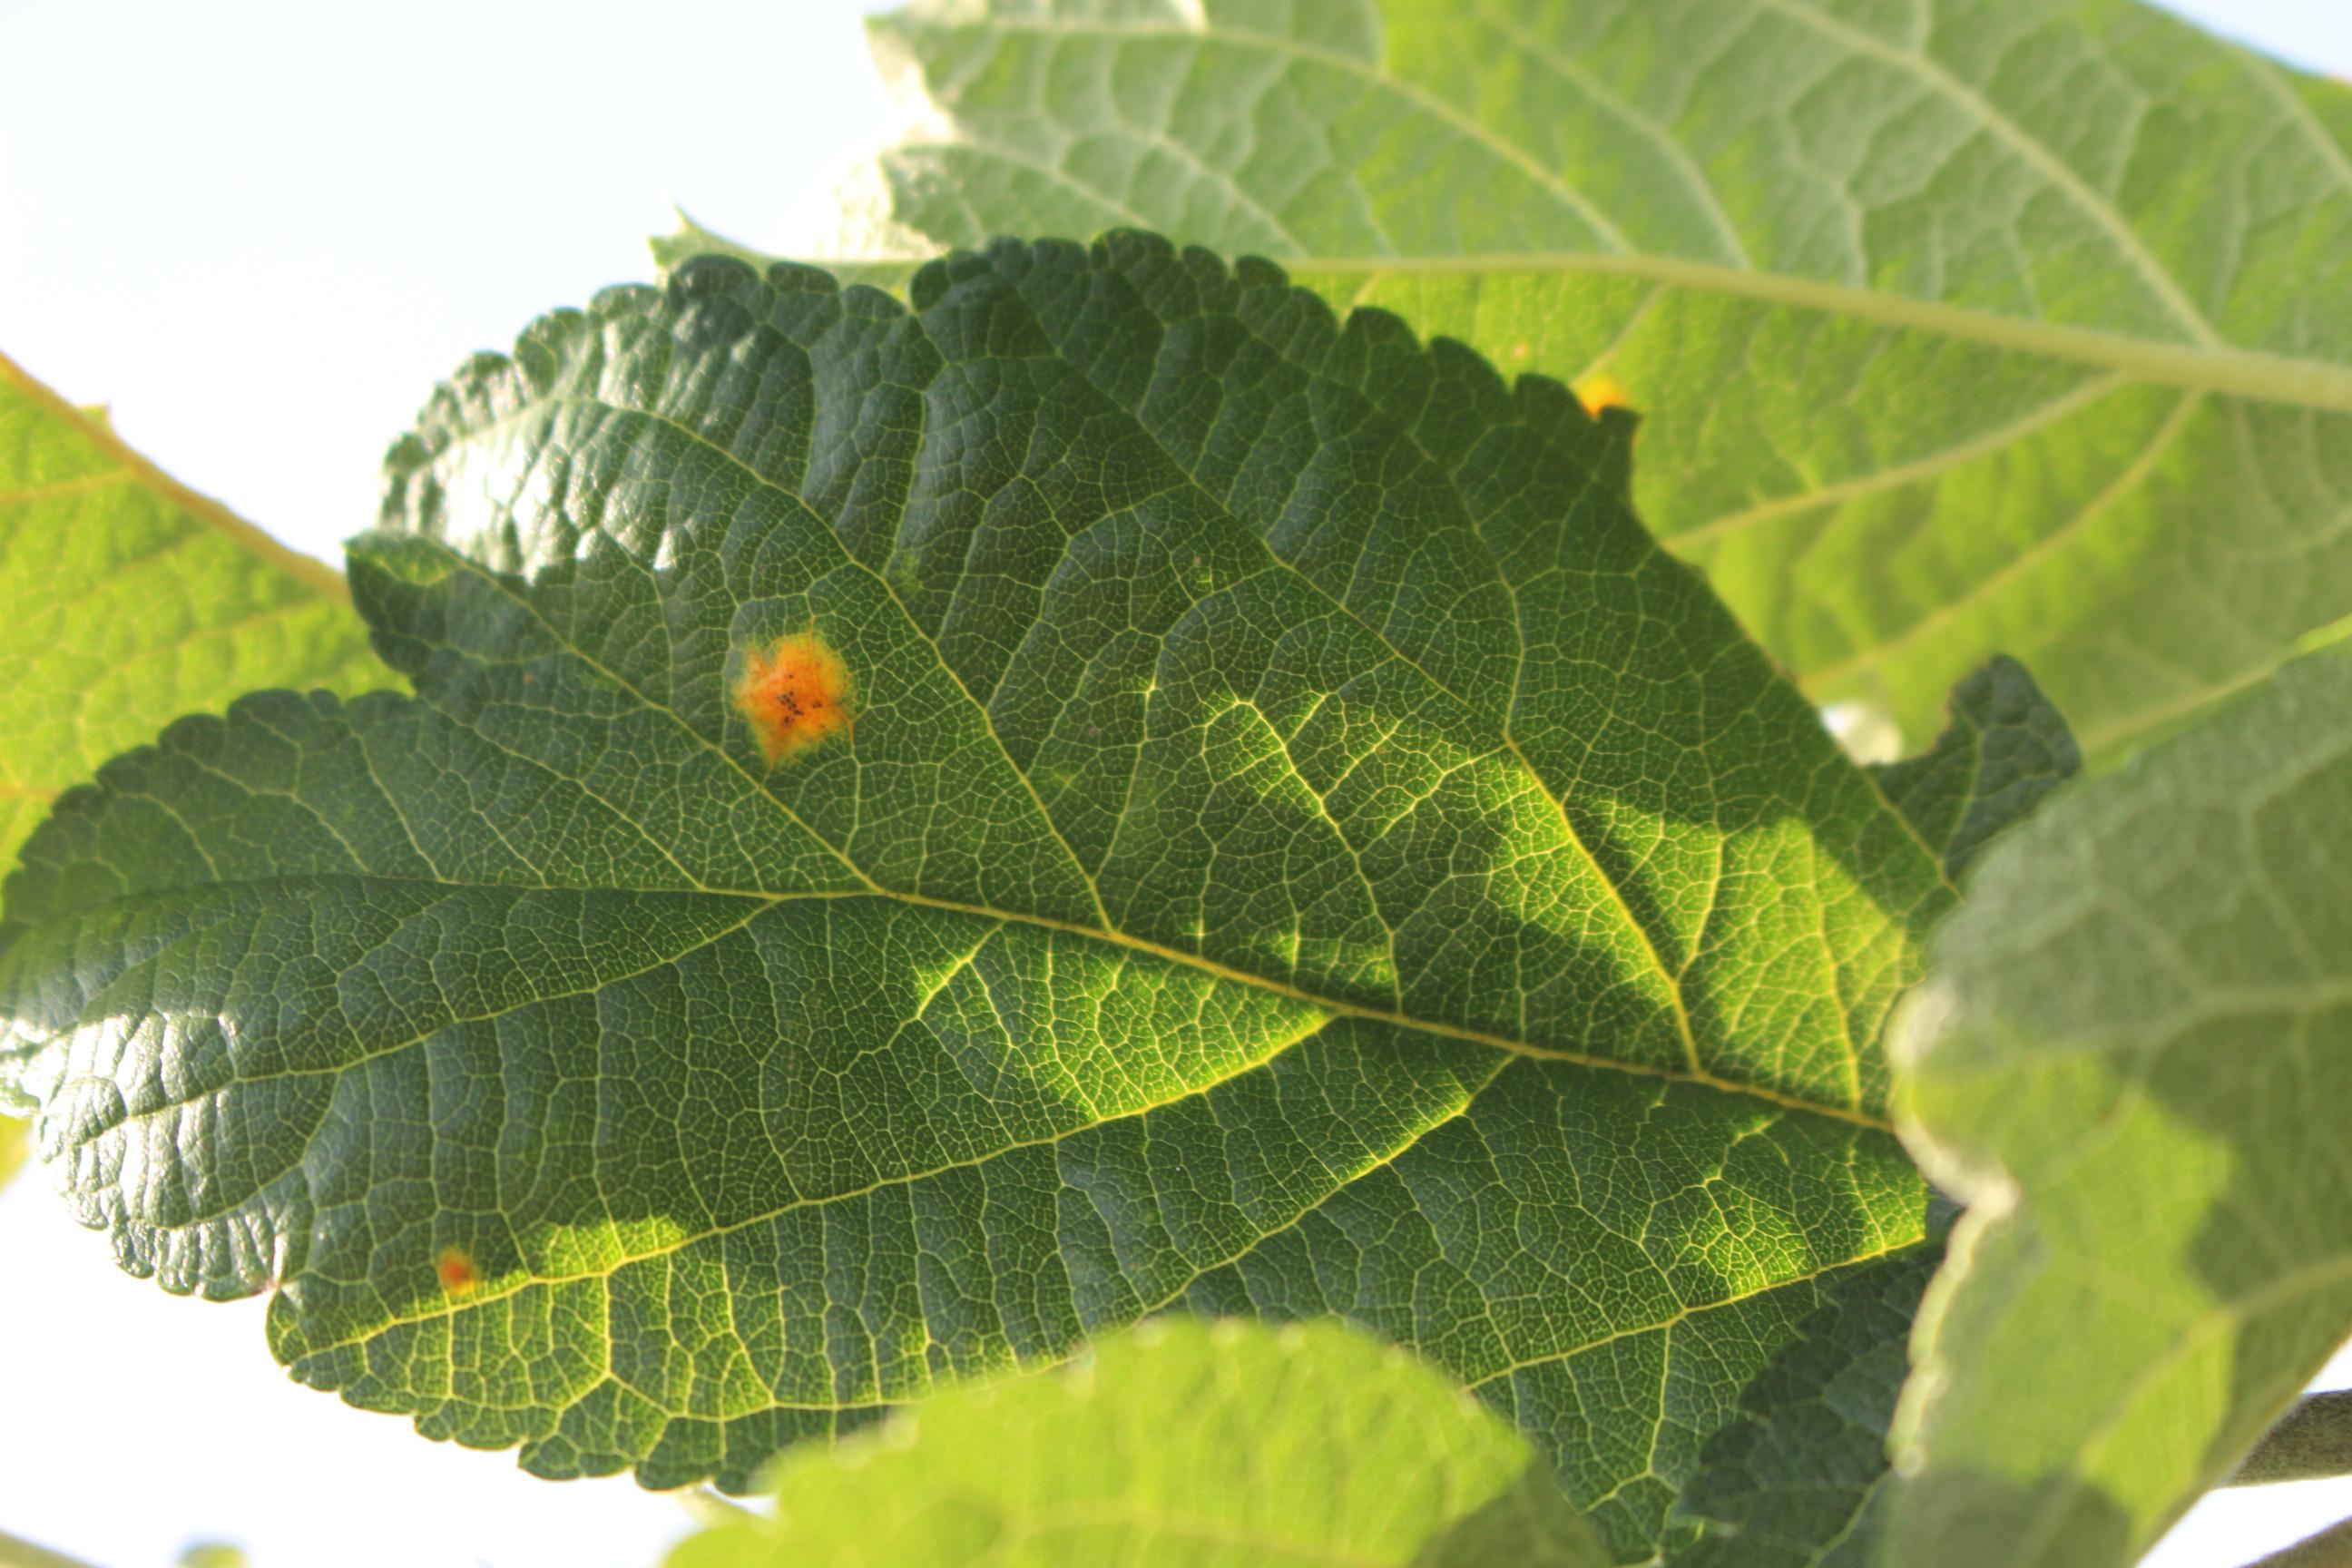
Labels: rust